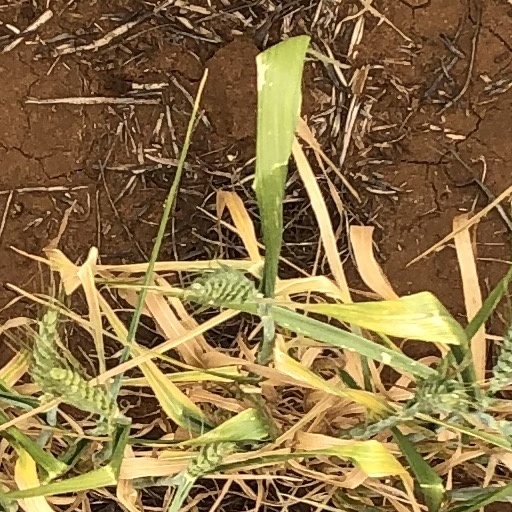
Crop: wheat